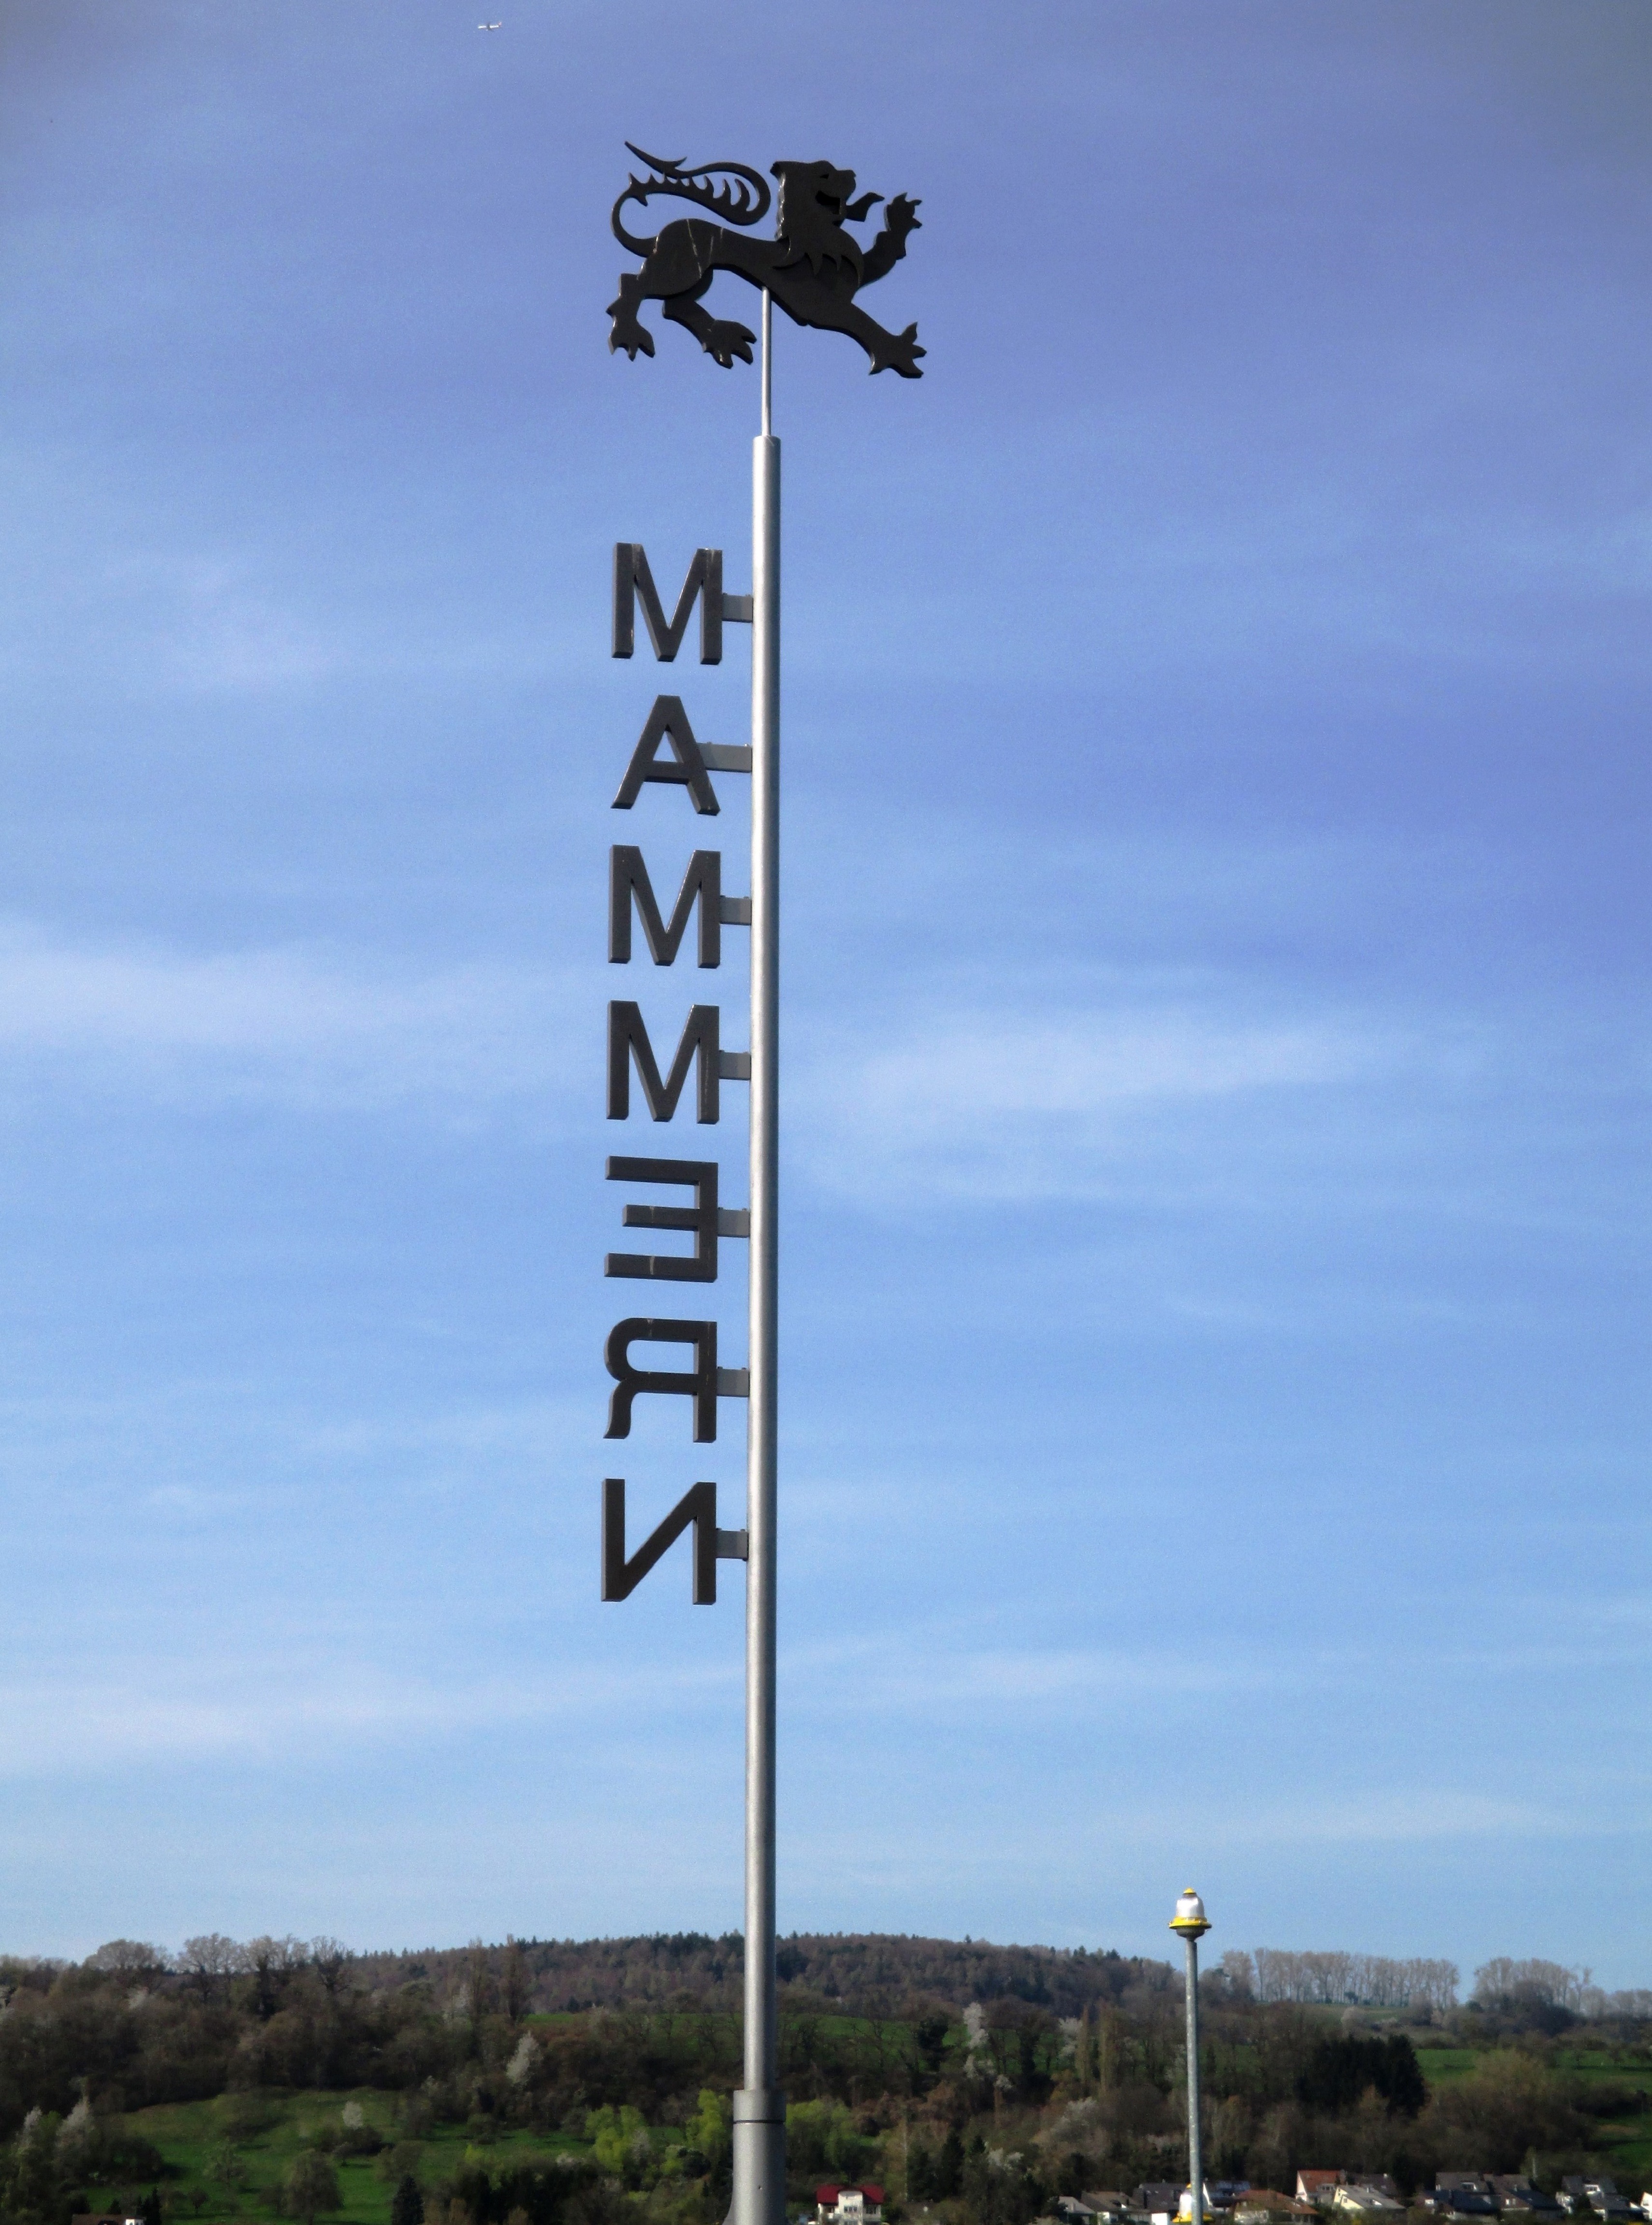
pier, advertising, sign, symbol, mast, metal, street light, street sign, cross, signage, lighting, light fixture, switzerland, shipping, coat of arms, traffic sign, thurgau, mammern, caption mammern